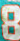
Number: 8